County government in Arkansas

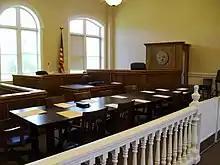
Quorum court chambers of the Desha County Courthouse in Arkansas City, Arkansas

The quorum court is the legislative branch of the county government and controls all spending and revenue collection. Representatives are called "justices of the peace" and are elected from county districts every even-numbered year. The number of districts in a county vary from nine to fifteen, and district boundaries are drawn by the county election commission.